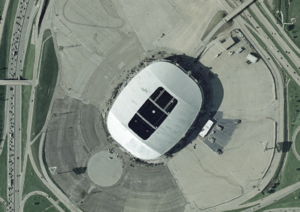
Le Texas Stadium était un stade de football américain situé à Irving, dans la banlieue ouest de Dallas, au Texas.